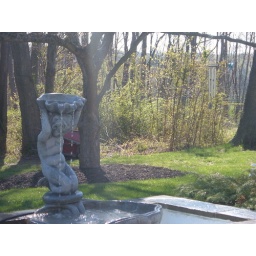
bird in tree far